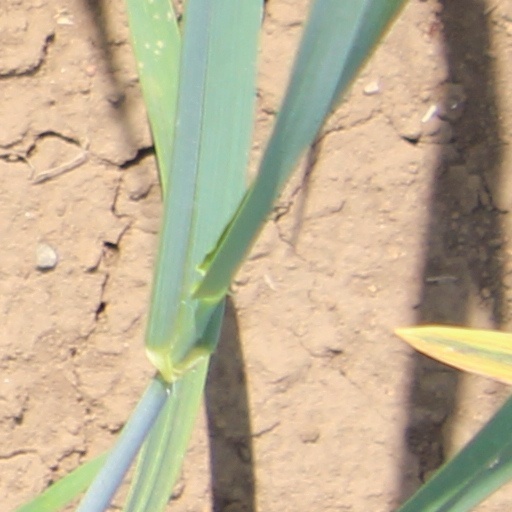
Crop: wheat